History of Lithuania

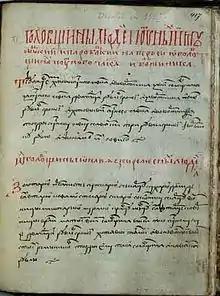
First Lithuanian legal statute, implemented in 1522–1529

The decisive war with the Teutonic Knights (the Great War) was preceded in 1409 with a Samogitian uprising supported by Vytautas. Ultimately the Lithuanian–Polish alliance was able to defeat the Knights at the Battle of Grunwald on 15 July 1410, but the allied armies failed to take Marienburg, the Knights' fortress-capital. Nevertheless, the unprecedented total battlefield victory against the Knights permanently removed the threat that they had posed to Lithuania's existence for centuries. The Peace of Thorn (1411) allowed Lithuania to recover Samogotia, but only until the deaths of Jogaila and Vytautas, and the Knights had to pay a large monetary reparation.